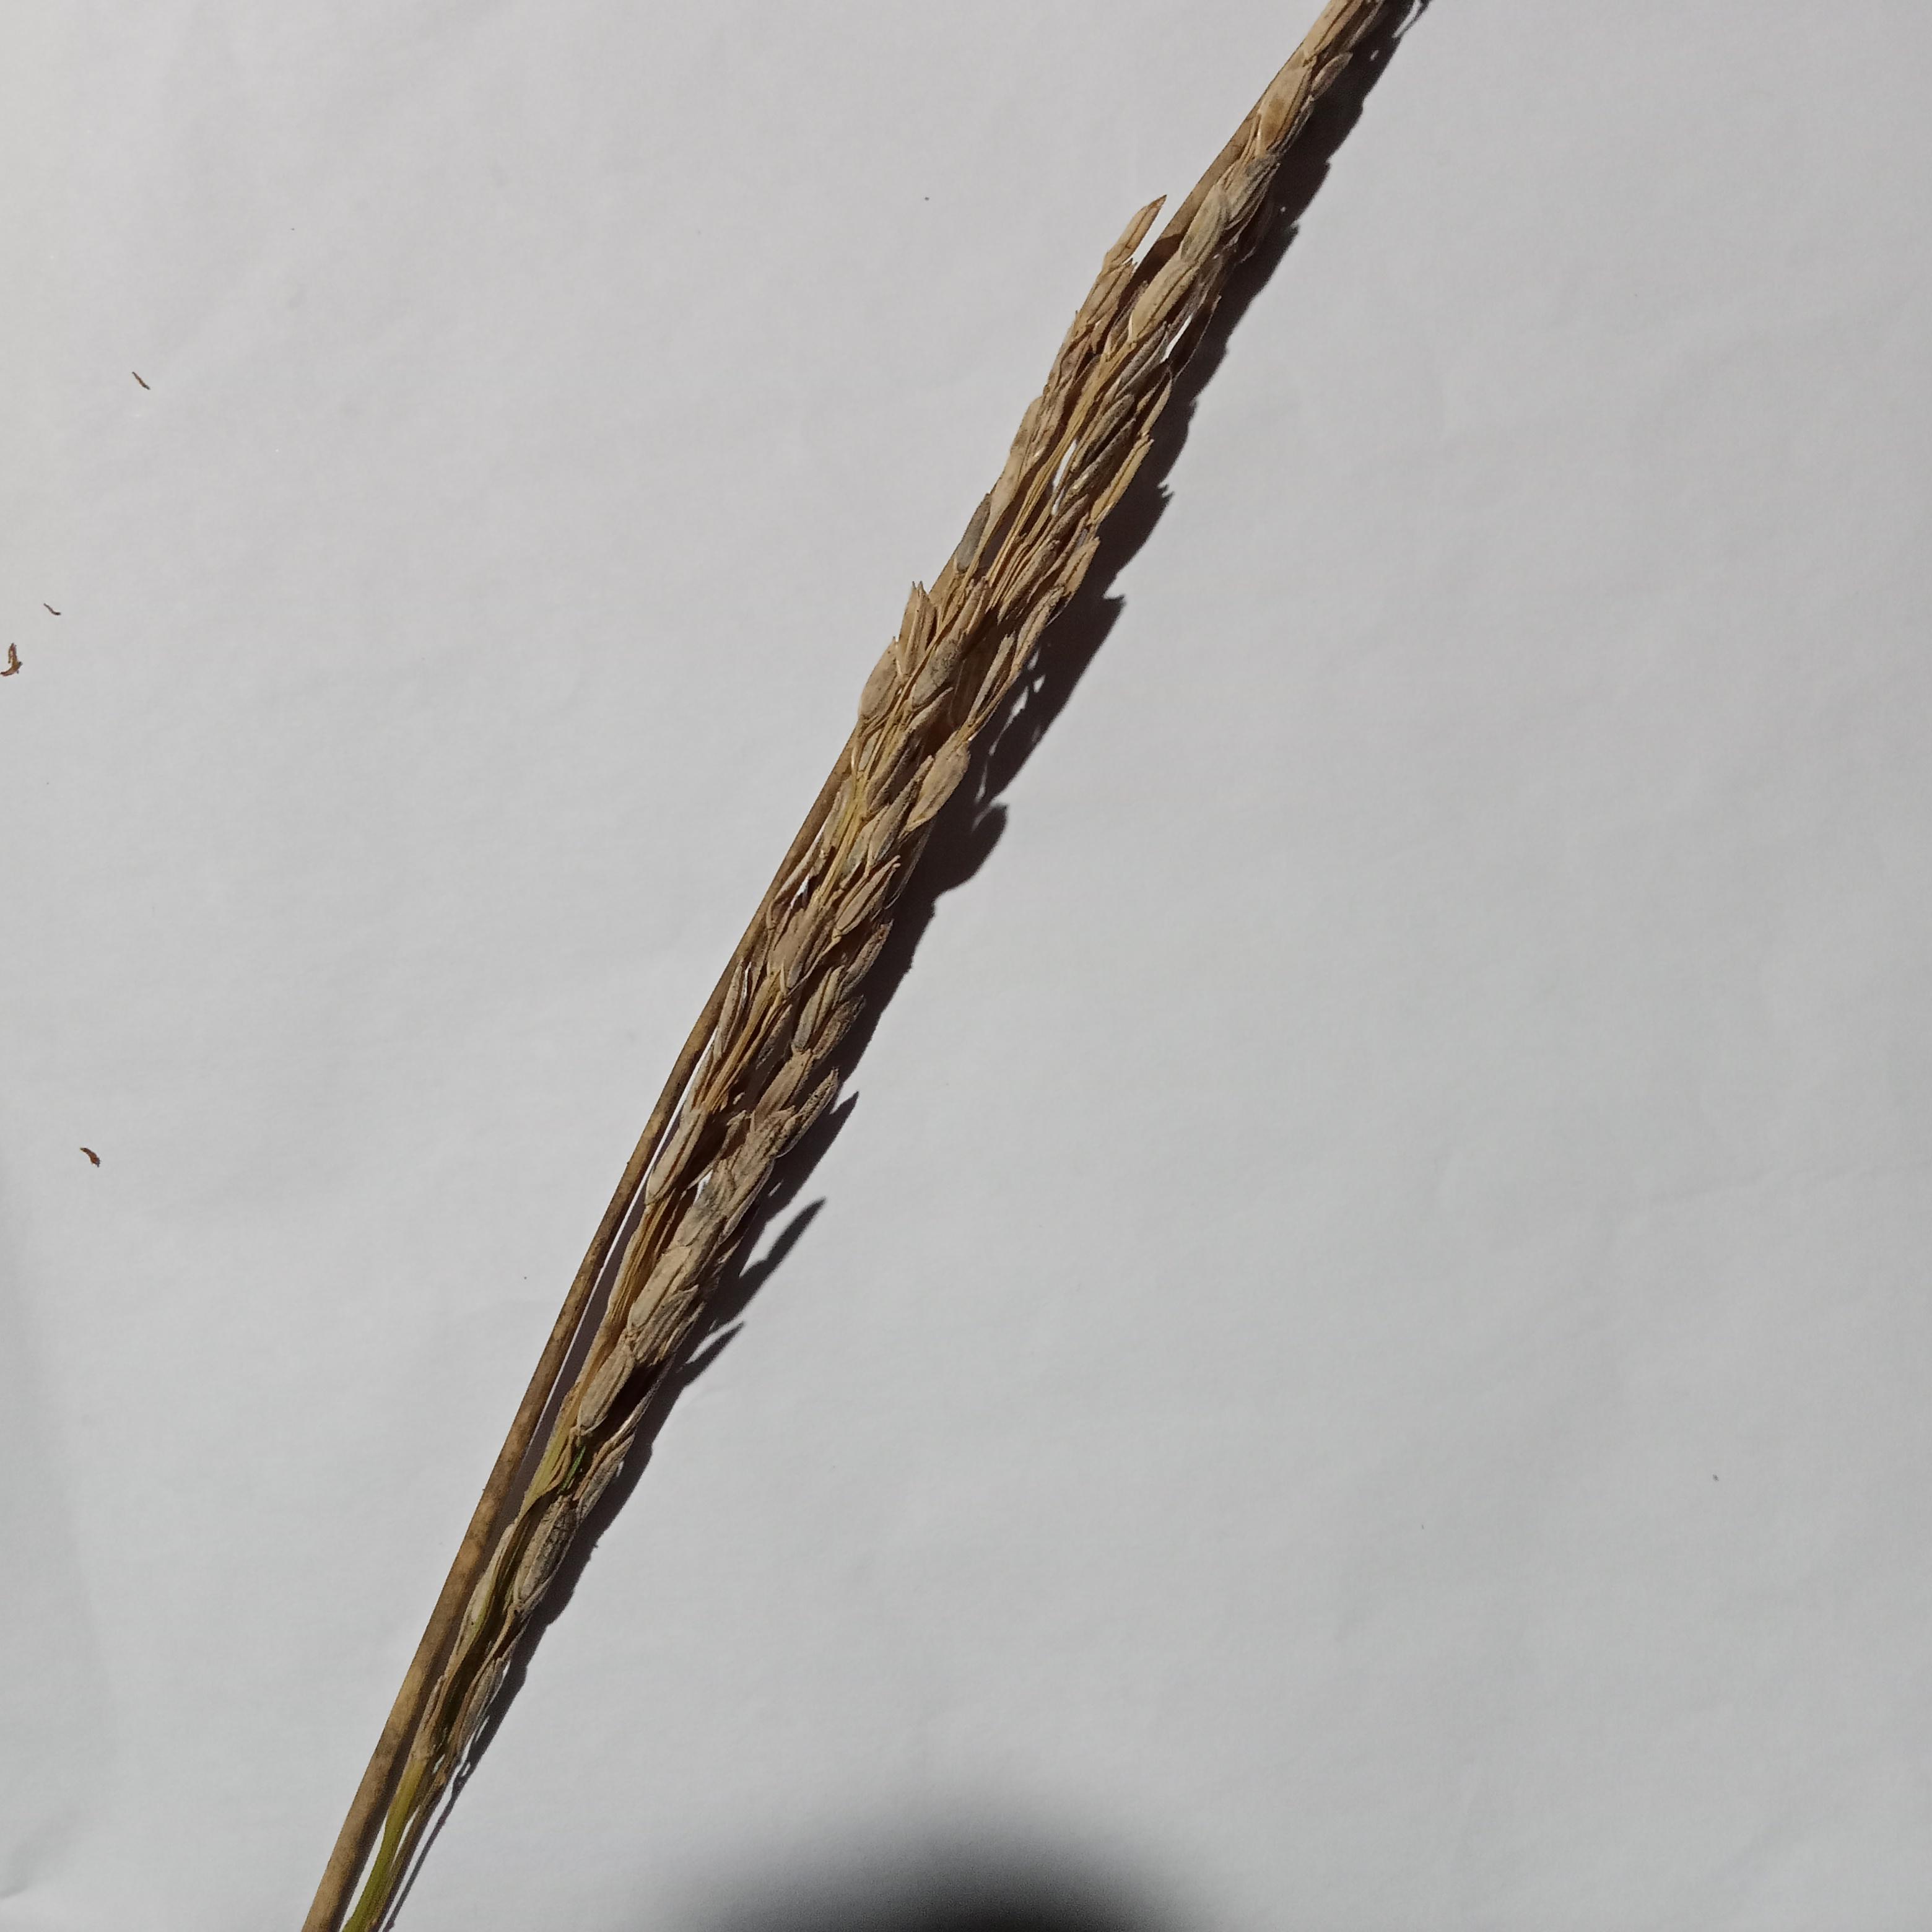
Label: Rice___Neck_Blast